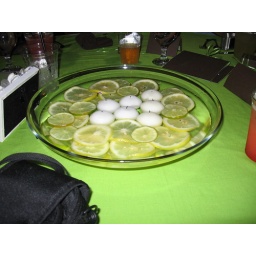
The floating candles in a sea of limes were the center pieces at the reception tables